Palace of the Grand Dukes of Lithuania

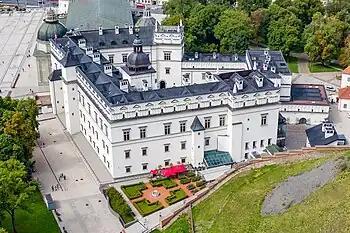
Aerial photography from the side of the Gediminas Tower in 2023

After the fall of the Iron Curtain, in 1990 Lithuania became independent again. In 1994 archeological excavations were put on hold due lack of funding. In 1994 Lithuanian Institute of History established Castles' Investigation Group that supervised archeological excavations. Schlossberg's house was used as Group's headquarters and housed collection of archaeological material found on the site.